Ben Stiller

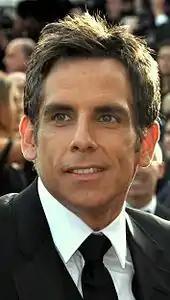
Stiller at the "Madagascar 3" premiere at the 2012 Cannes Film Festival

In 1998, Stiller put aside his directing ambitions to star in the Farrelly Brothers' "There's Something About Mary", alongside Cameron Diaz, which became a surprise hit with a long-lasting cult following. That year, he starred in several dramas, including "Zero Effect", "Your Friends & Neighbors", and "Permanent Midnight". He was invited to take part in hosting the MTV Video Music Awards, for which he developed a parody of the Backstreet Boys and performed a sketch with his father, commenting on his current career.